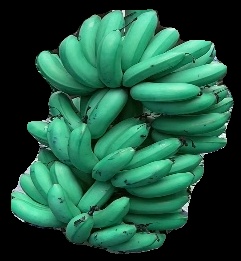
Variety: rasbale
Grade: grade1